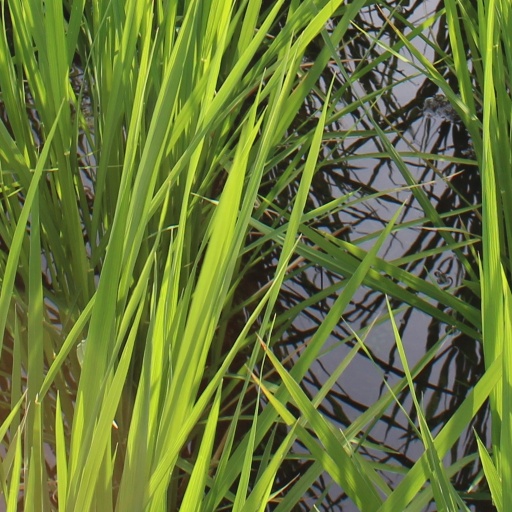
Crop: rice